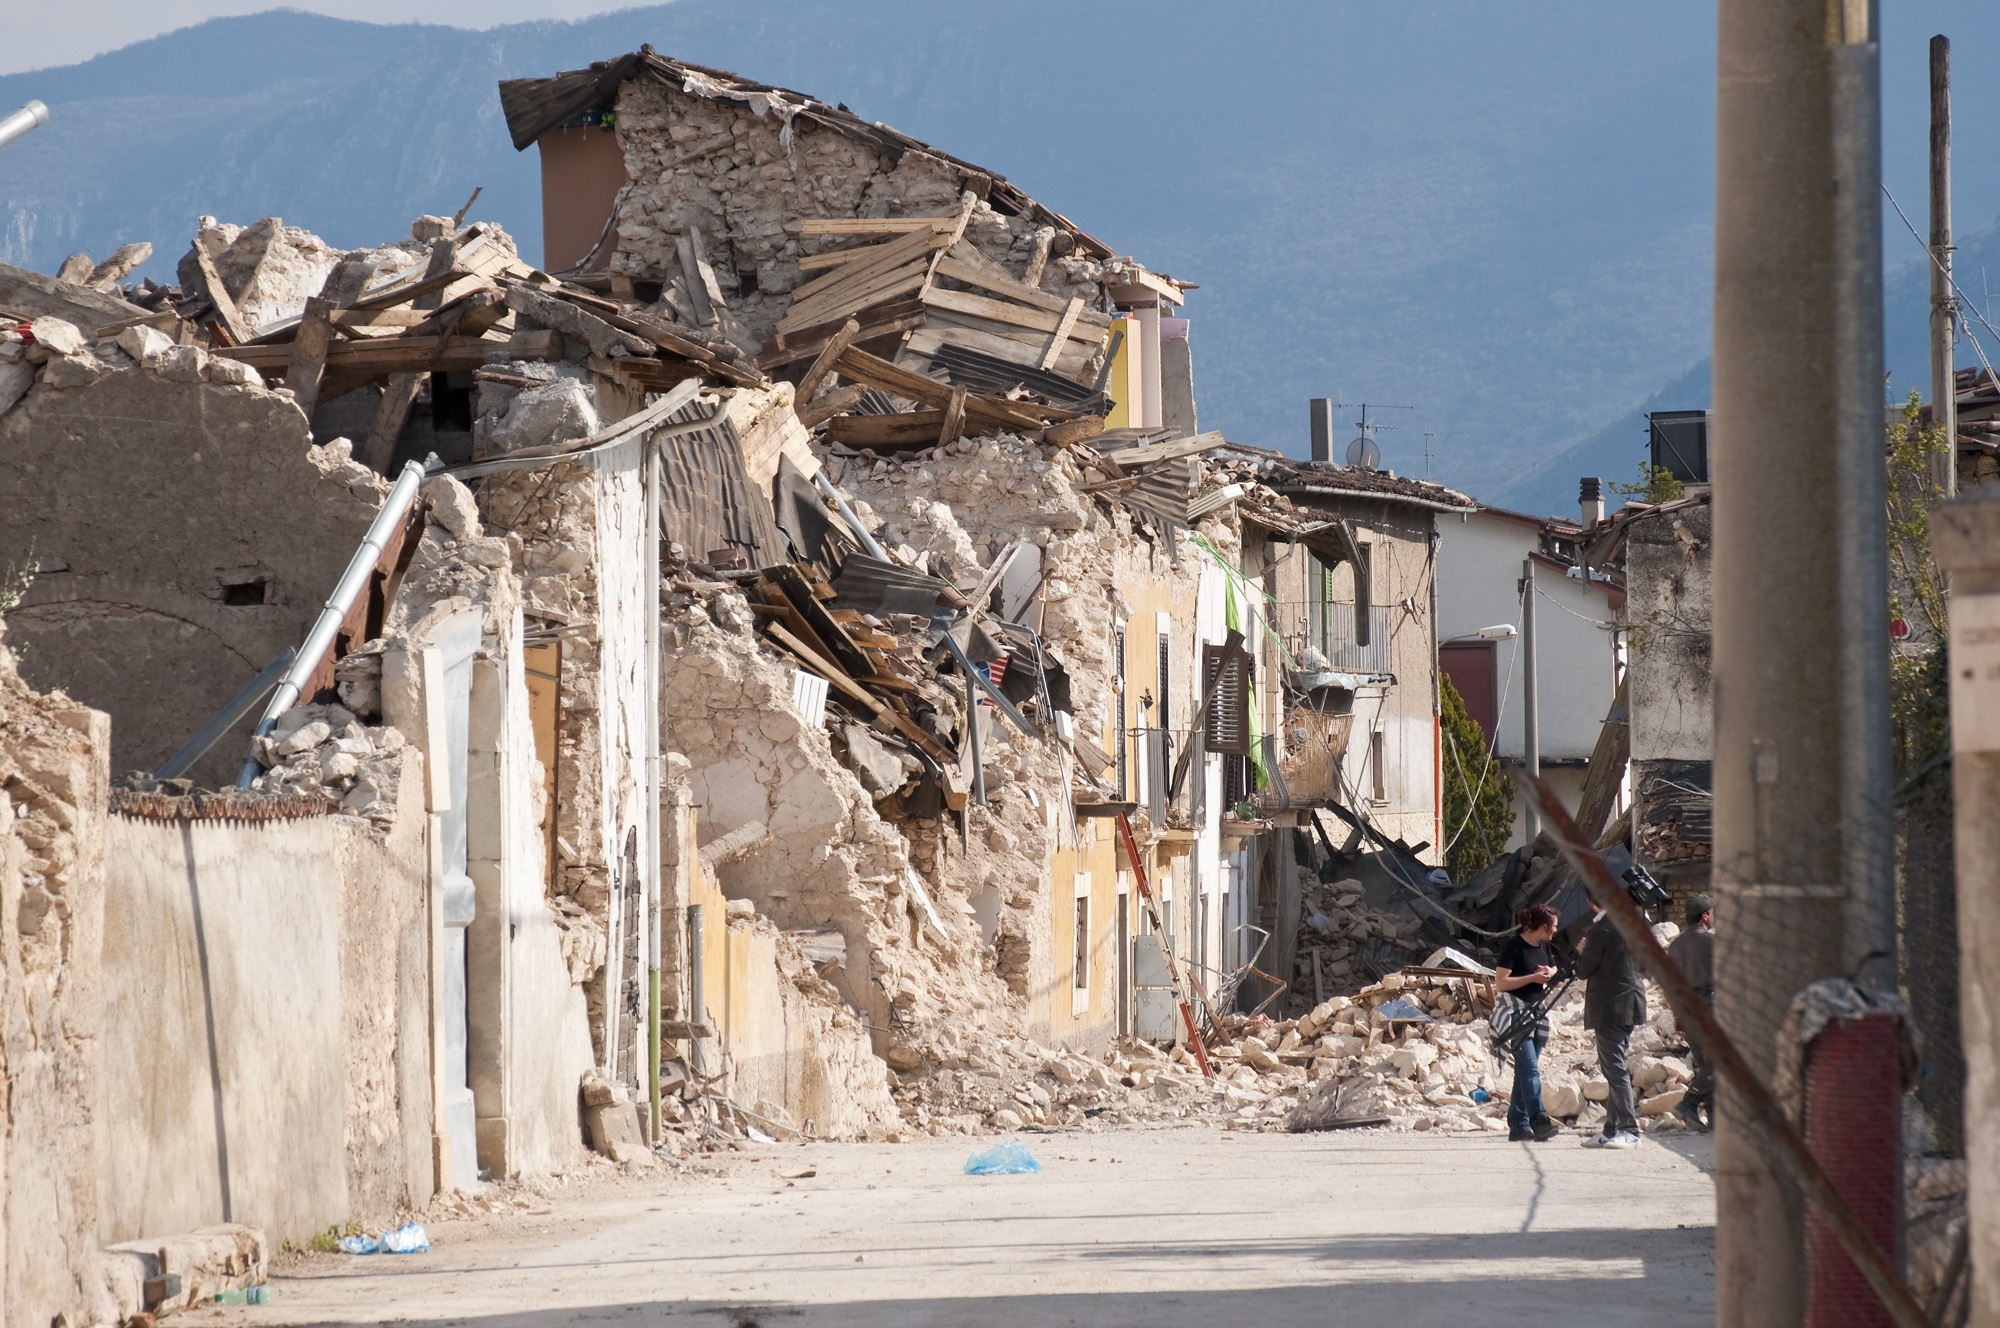
house, town, alley, village, rubble, ruins, disaster, demolition, roads, earthquake, collapse, neighbourhood, historical centre, onna, glimpse, ancient history, residential area, human settlement